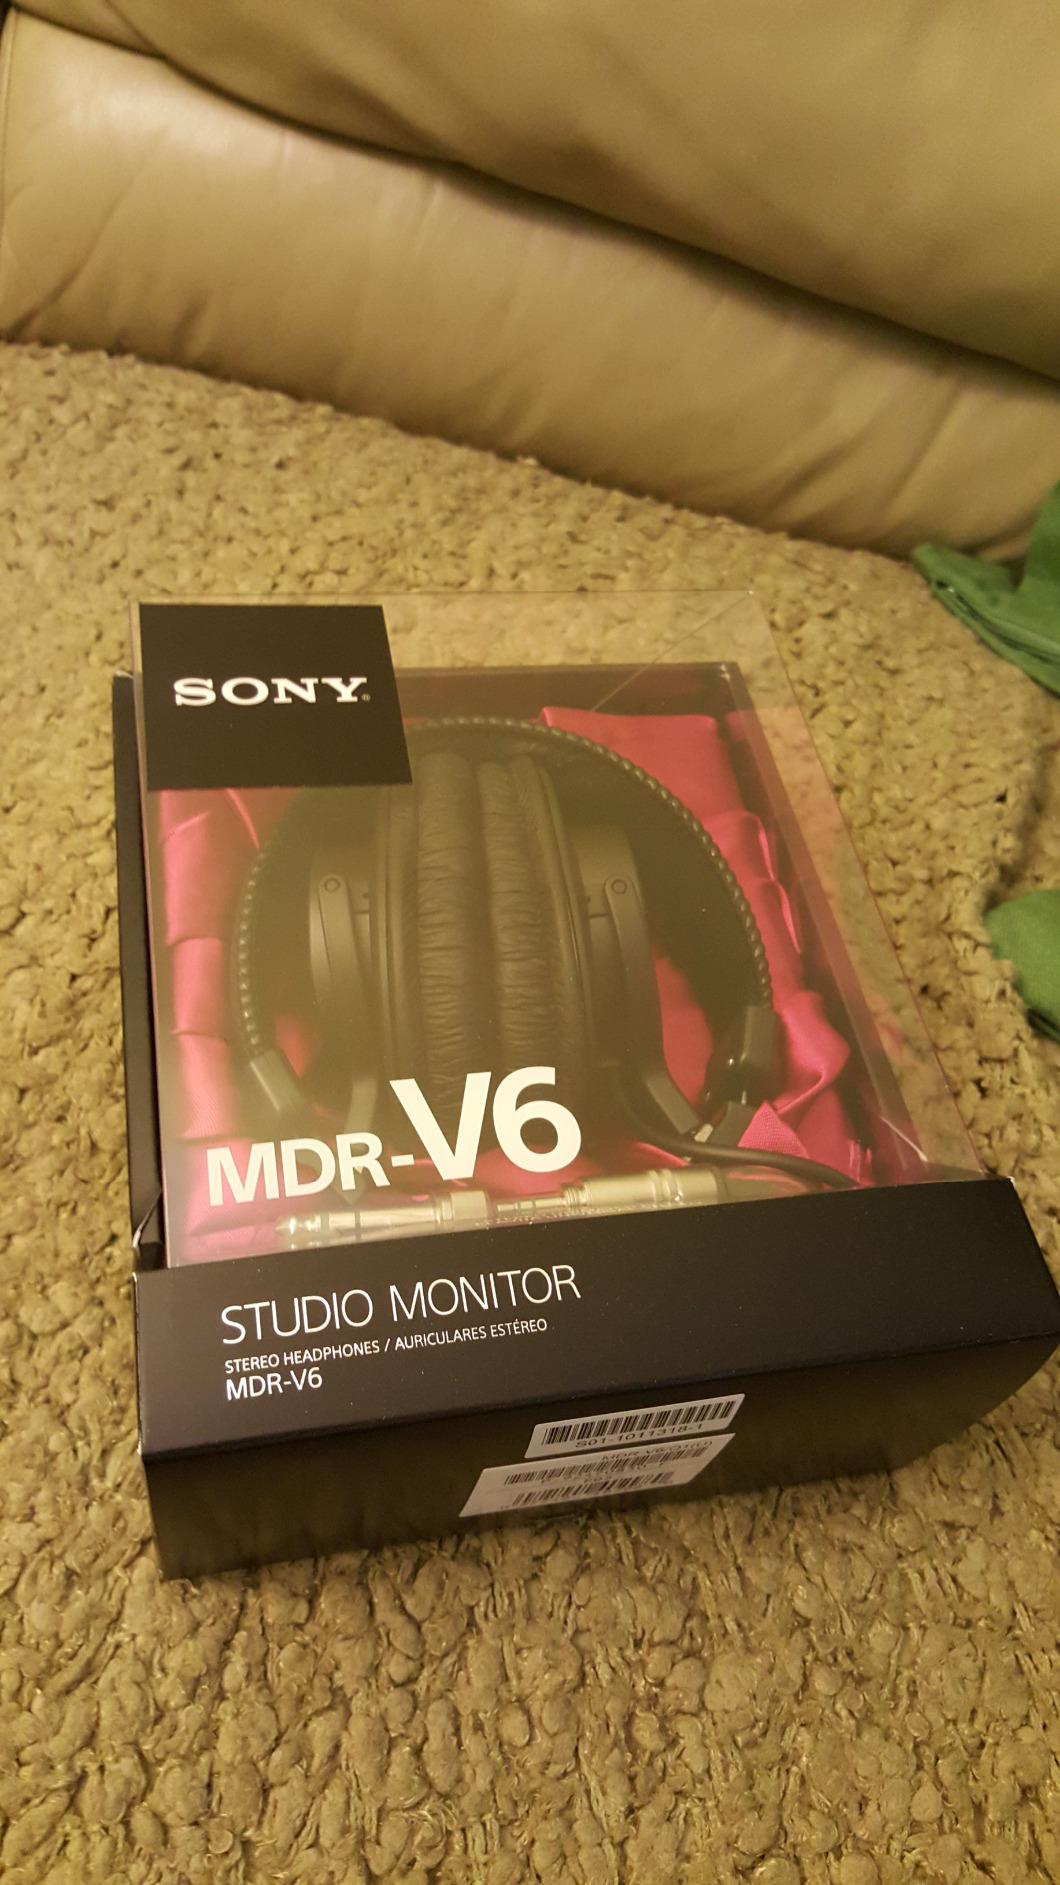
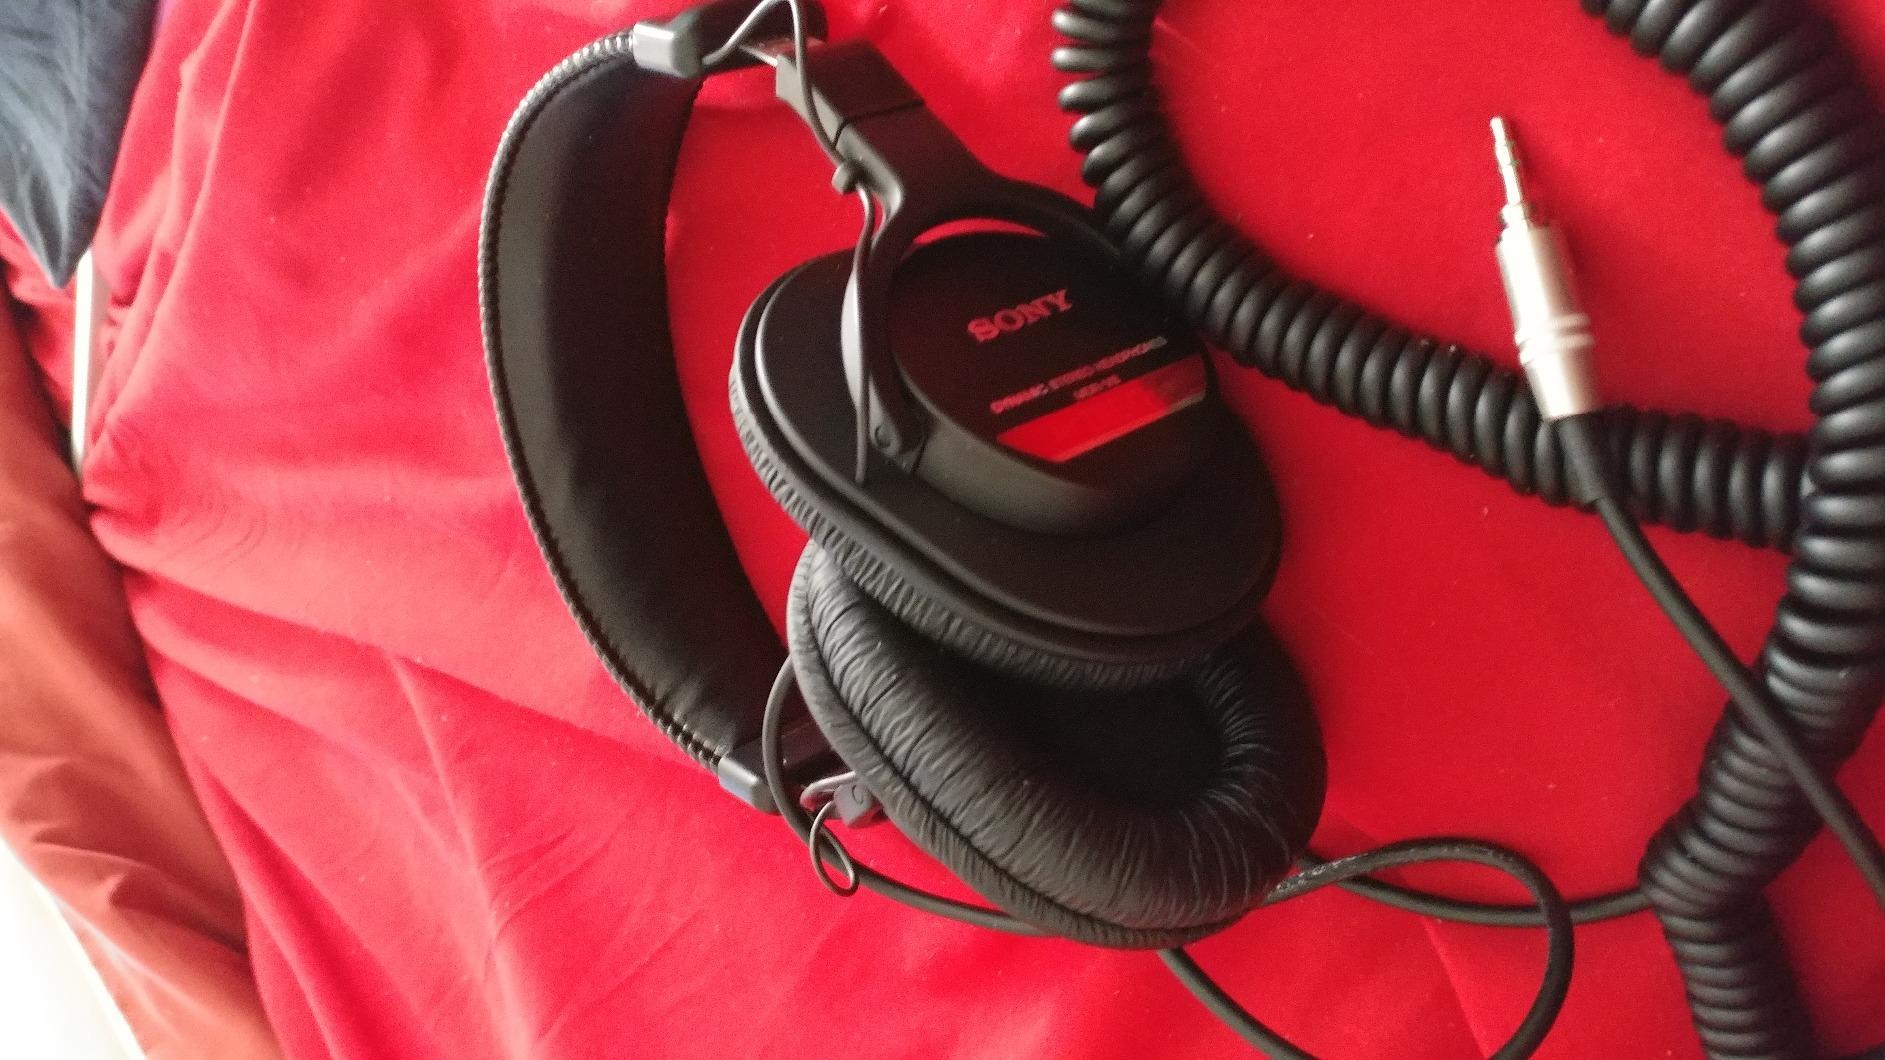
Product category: headphones
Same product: yes